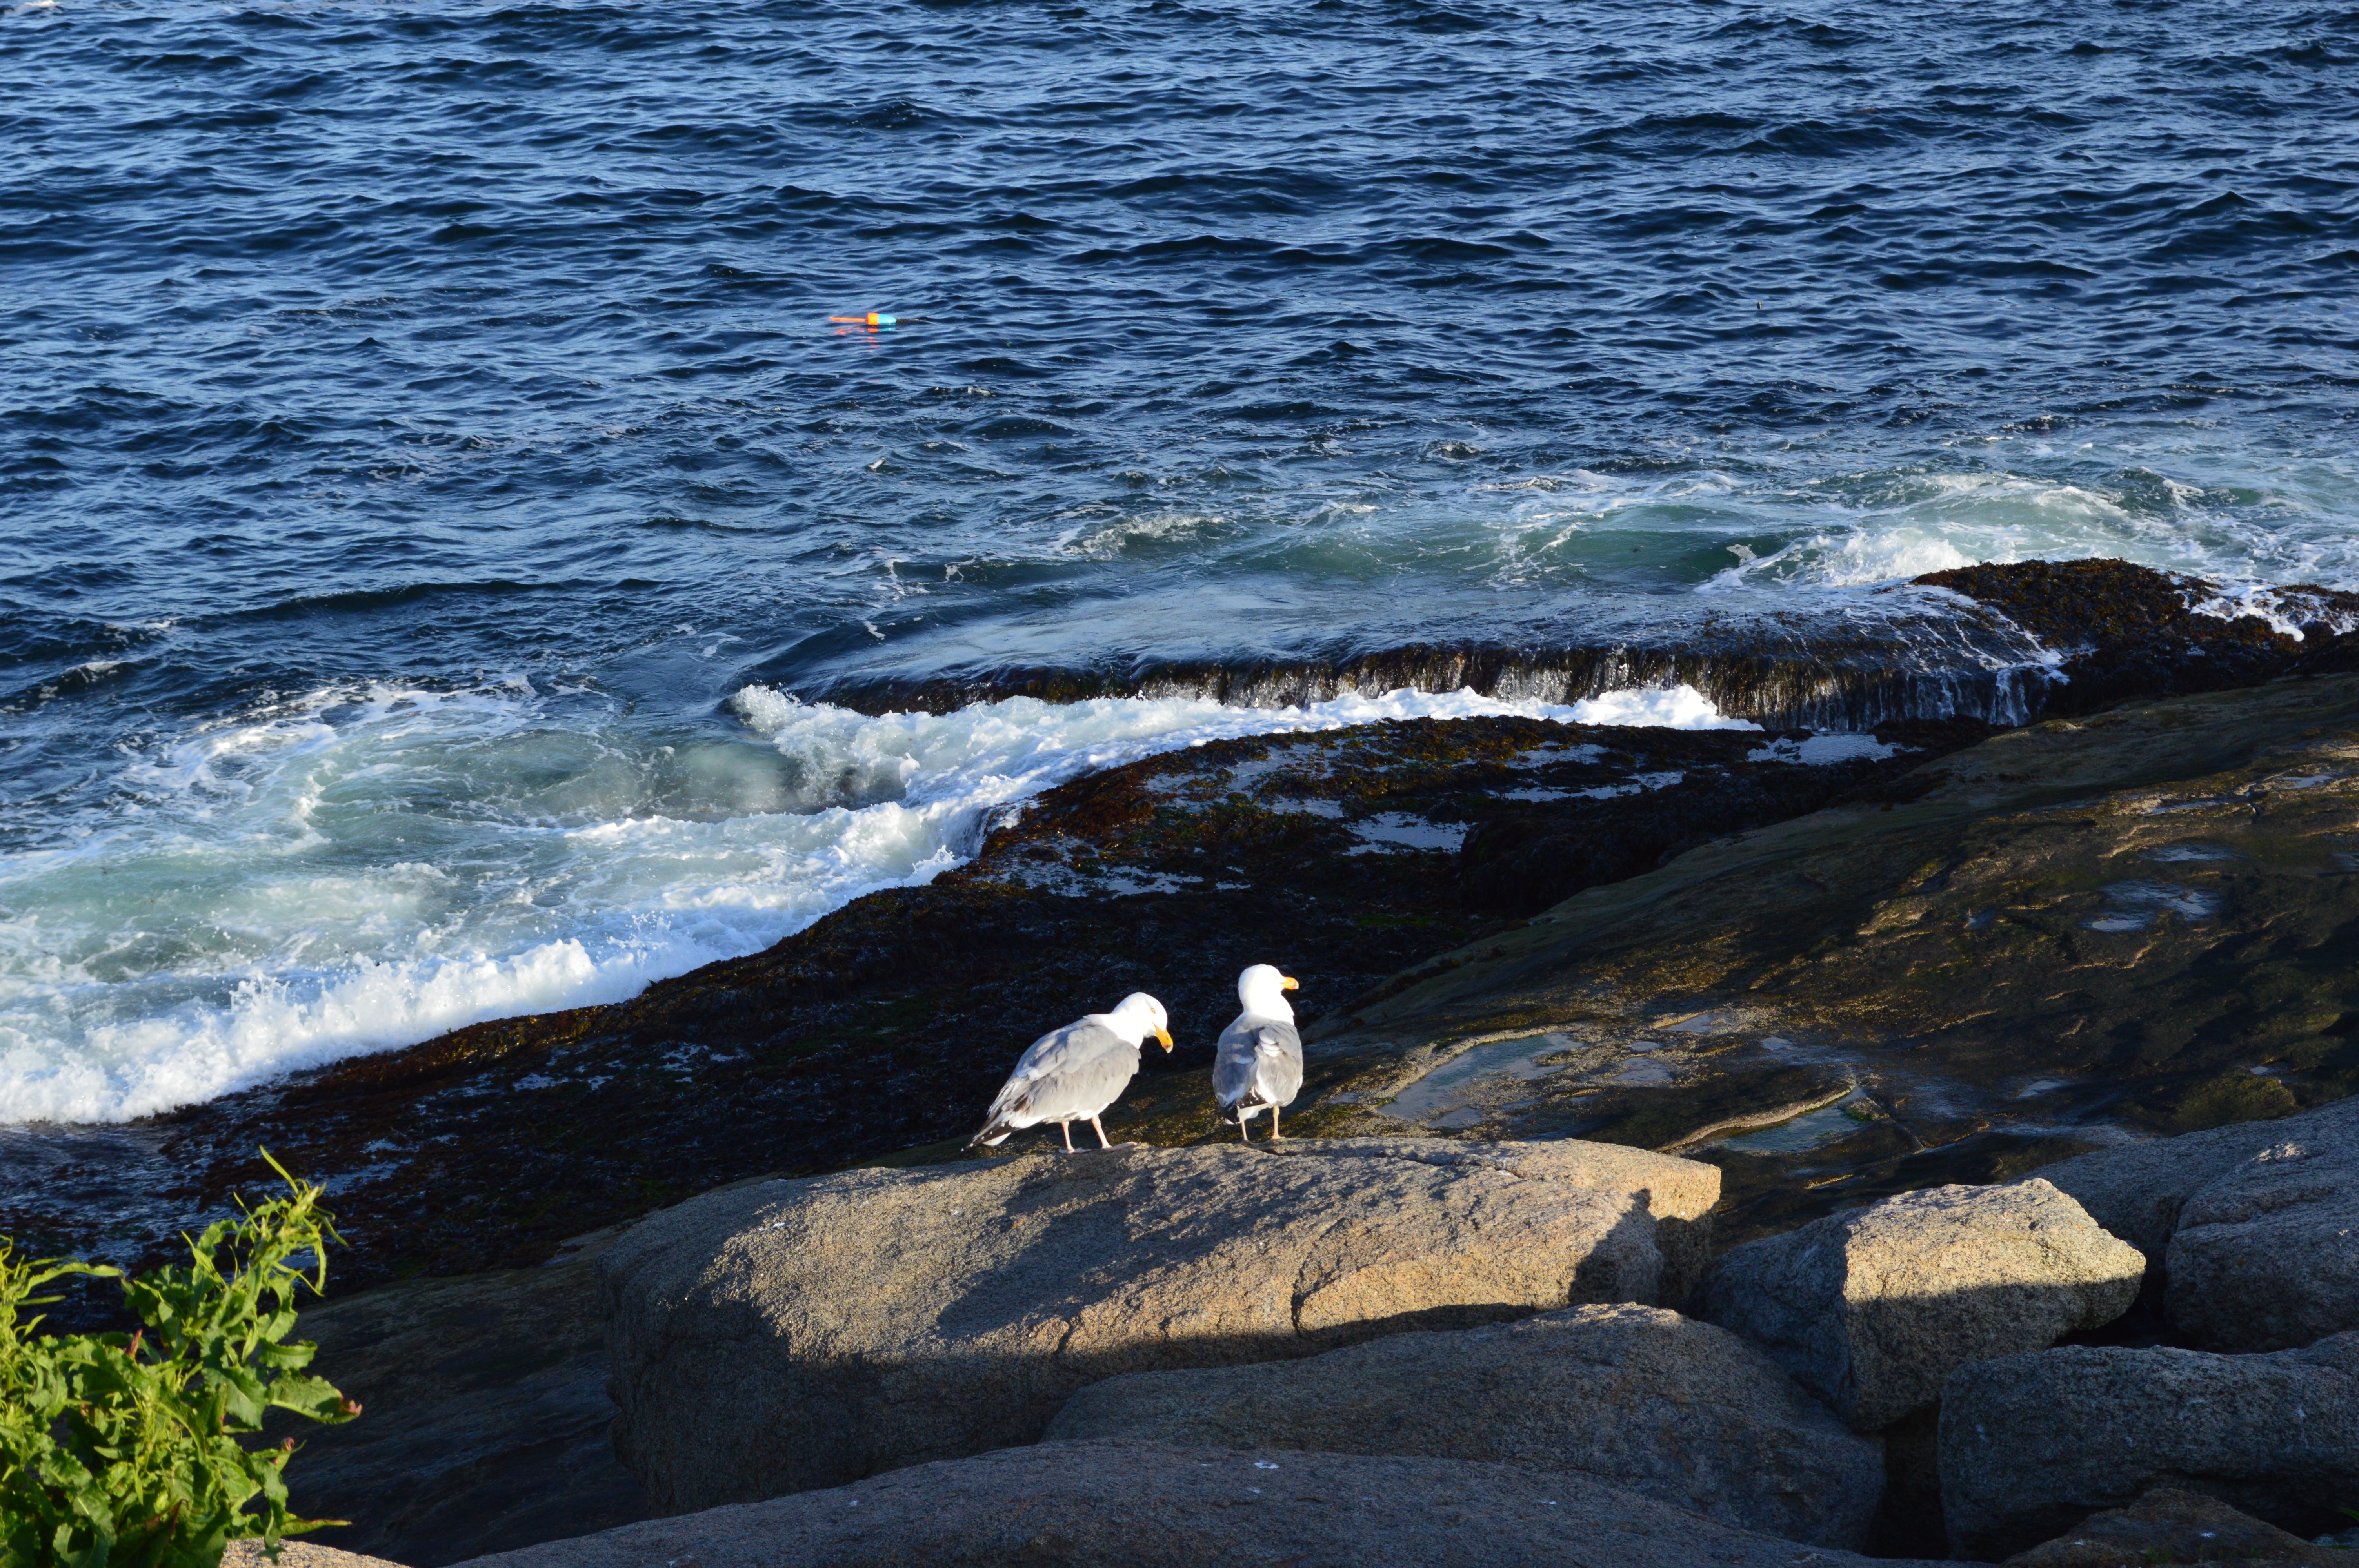
beach, sea, coast, water, nature, rock, ocean, bird, shore, wave, wet, summer, cliff, swim, holiday, terrain, feather, birds, gulls, resort, stone beach, atlantic ocean, wind wave